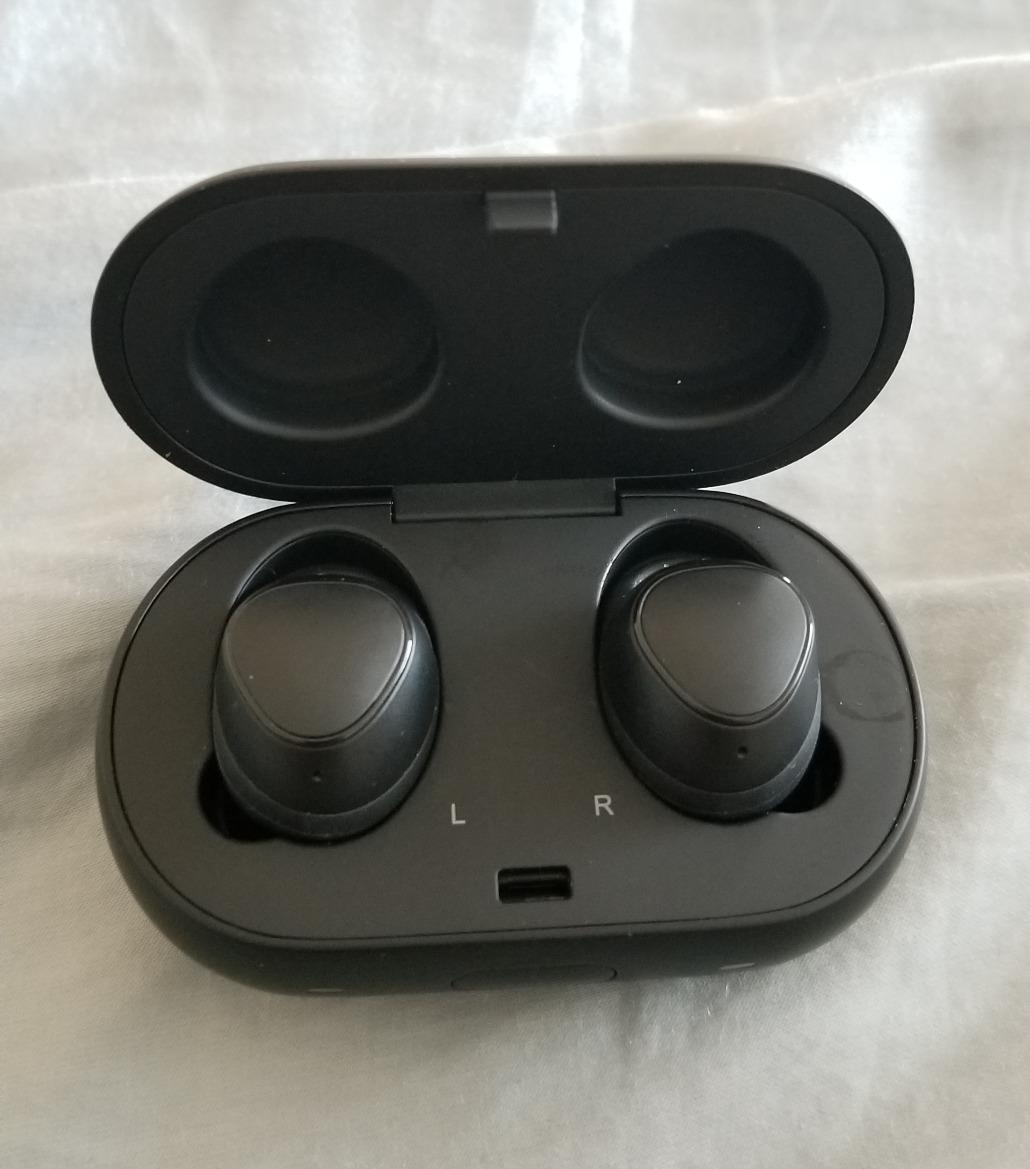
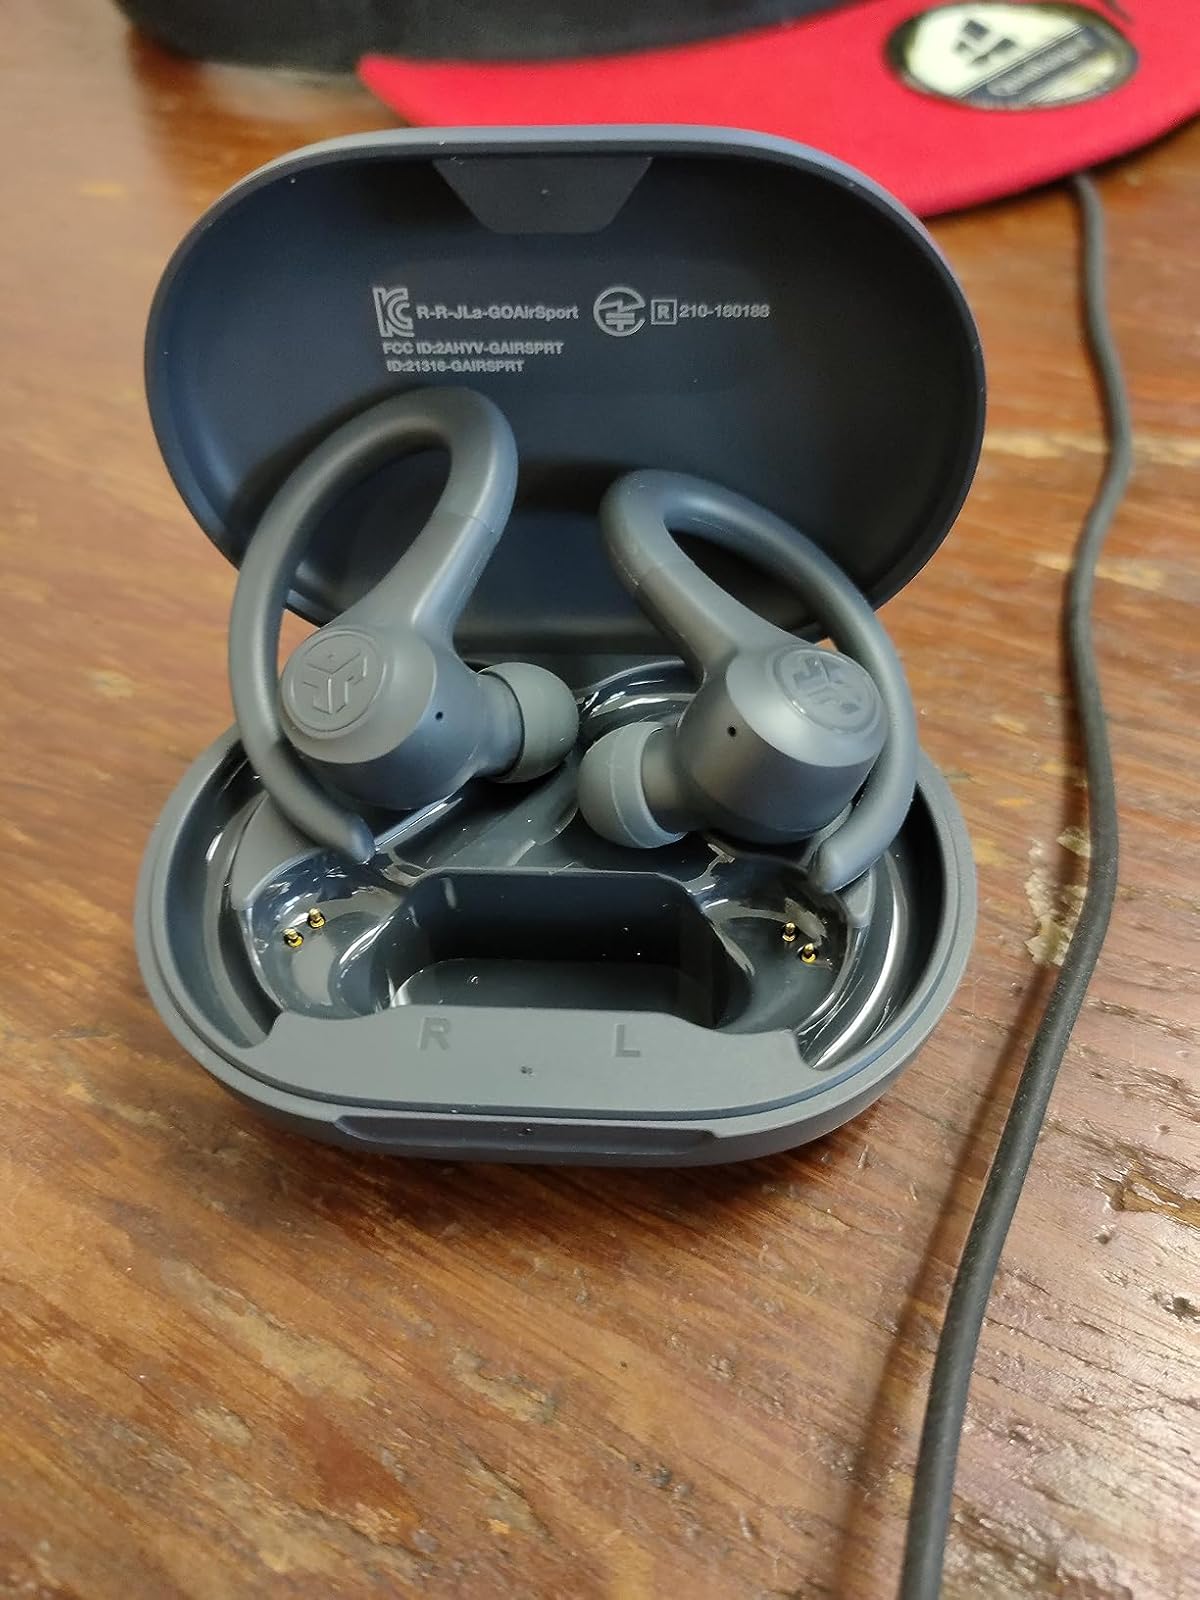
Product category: earbuds
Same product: no